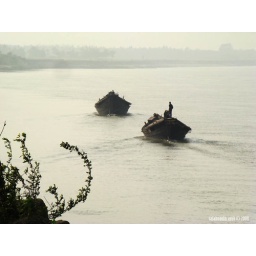
The Mighty Padma river in Bangladesh, two boats carrying goods to the nearest city.